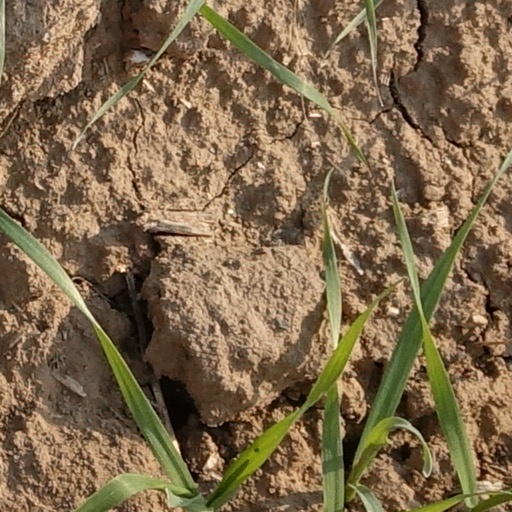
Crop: wheat